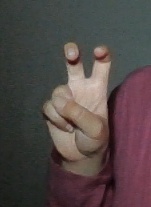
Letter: toot